Reading

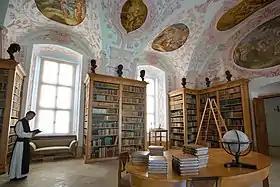
A Catholic monk reading in a monastery library

In 1841 Horace Mann, the Secretary of the Massachusetts Board of Education, advocated for a whole-word method of teaching reading to replace phonics. Others advocated for a return to phonics, such as Rudolf Flesch in his book "Why Johnny Can't Read" (1955).